Daniela Poggi

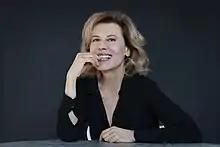
Daniela Poggi in 2020

Born in Savona, Italy, at young age Poggi studied ballet, then graduated from Linguistic High-school. Following her family she moved in Milan where she started working in commercials; resumed her ballet studies, after a few minor film roles Poggi had the first great opportunity in 1978, chosen by Walter Chiari to star with him in the revue "Hai mai provato nell'acqua calda?". In 1979 she got a huge popularity thanks to the participation to the Rai 1 variety television "La sberla", that was seen by an average of about 20 million viewers.